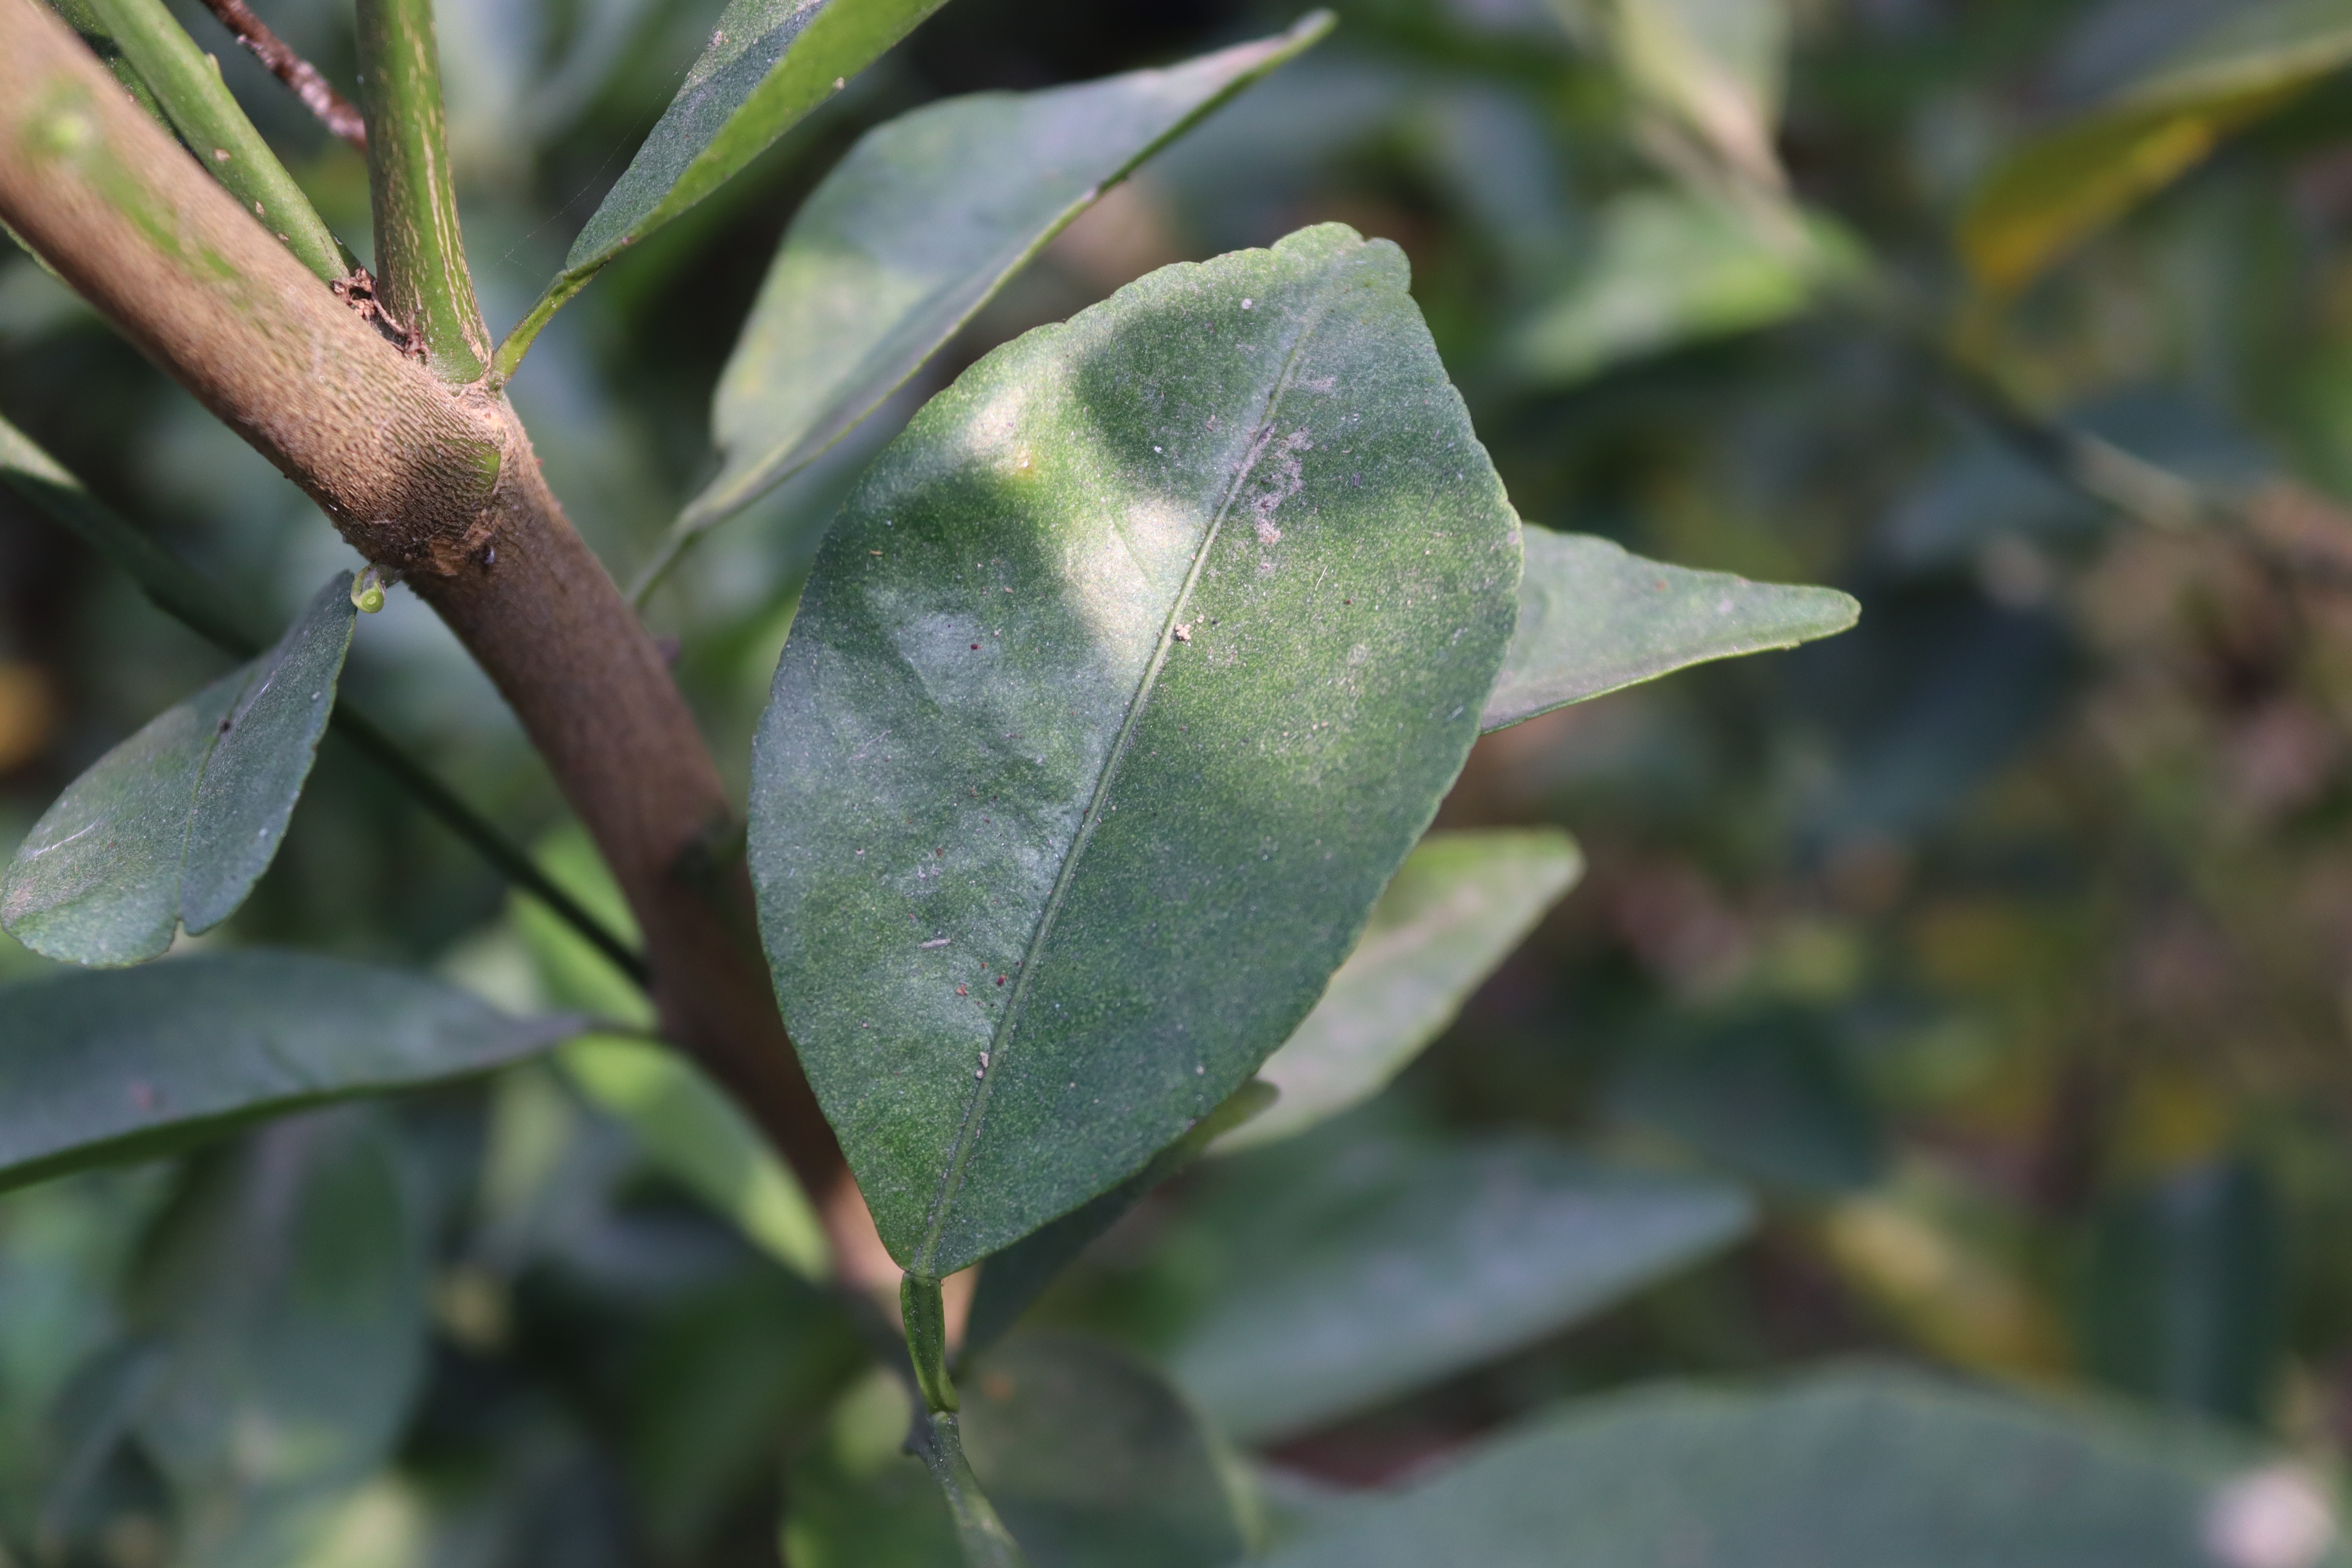
Mandarin leaf variety: China Mishti